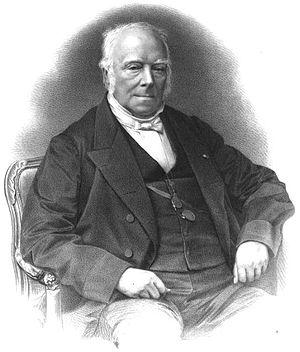
Auguste Pierre Rémi Mimerel, né le 1ᵉʳ juin 1786 à Amiens et mort le 16 avril 1871 à Roubaix, est un industriel et homme politique français. Il est le pionnier de l'organisation syndicale du patronat français en ayant fondé en 1842 le « Comité de l'industrie », dont le journaliste Roger Priouret, historien du patronat français, écrit qu'il était « aussi représentatif de l’industrie de l’époque que le sera le CNPF un siècle plus tard ».